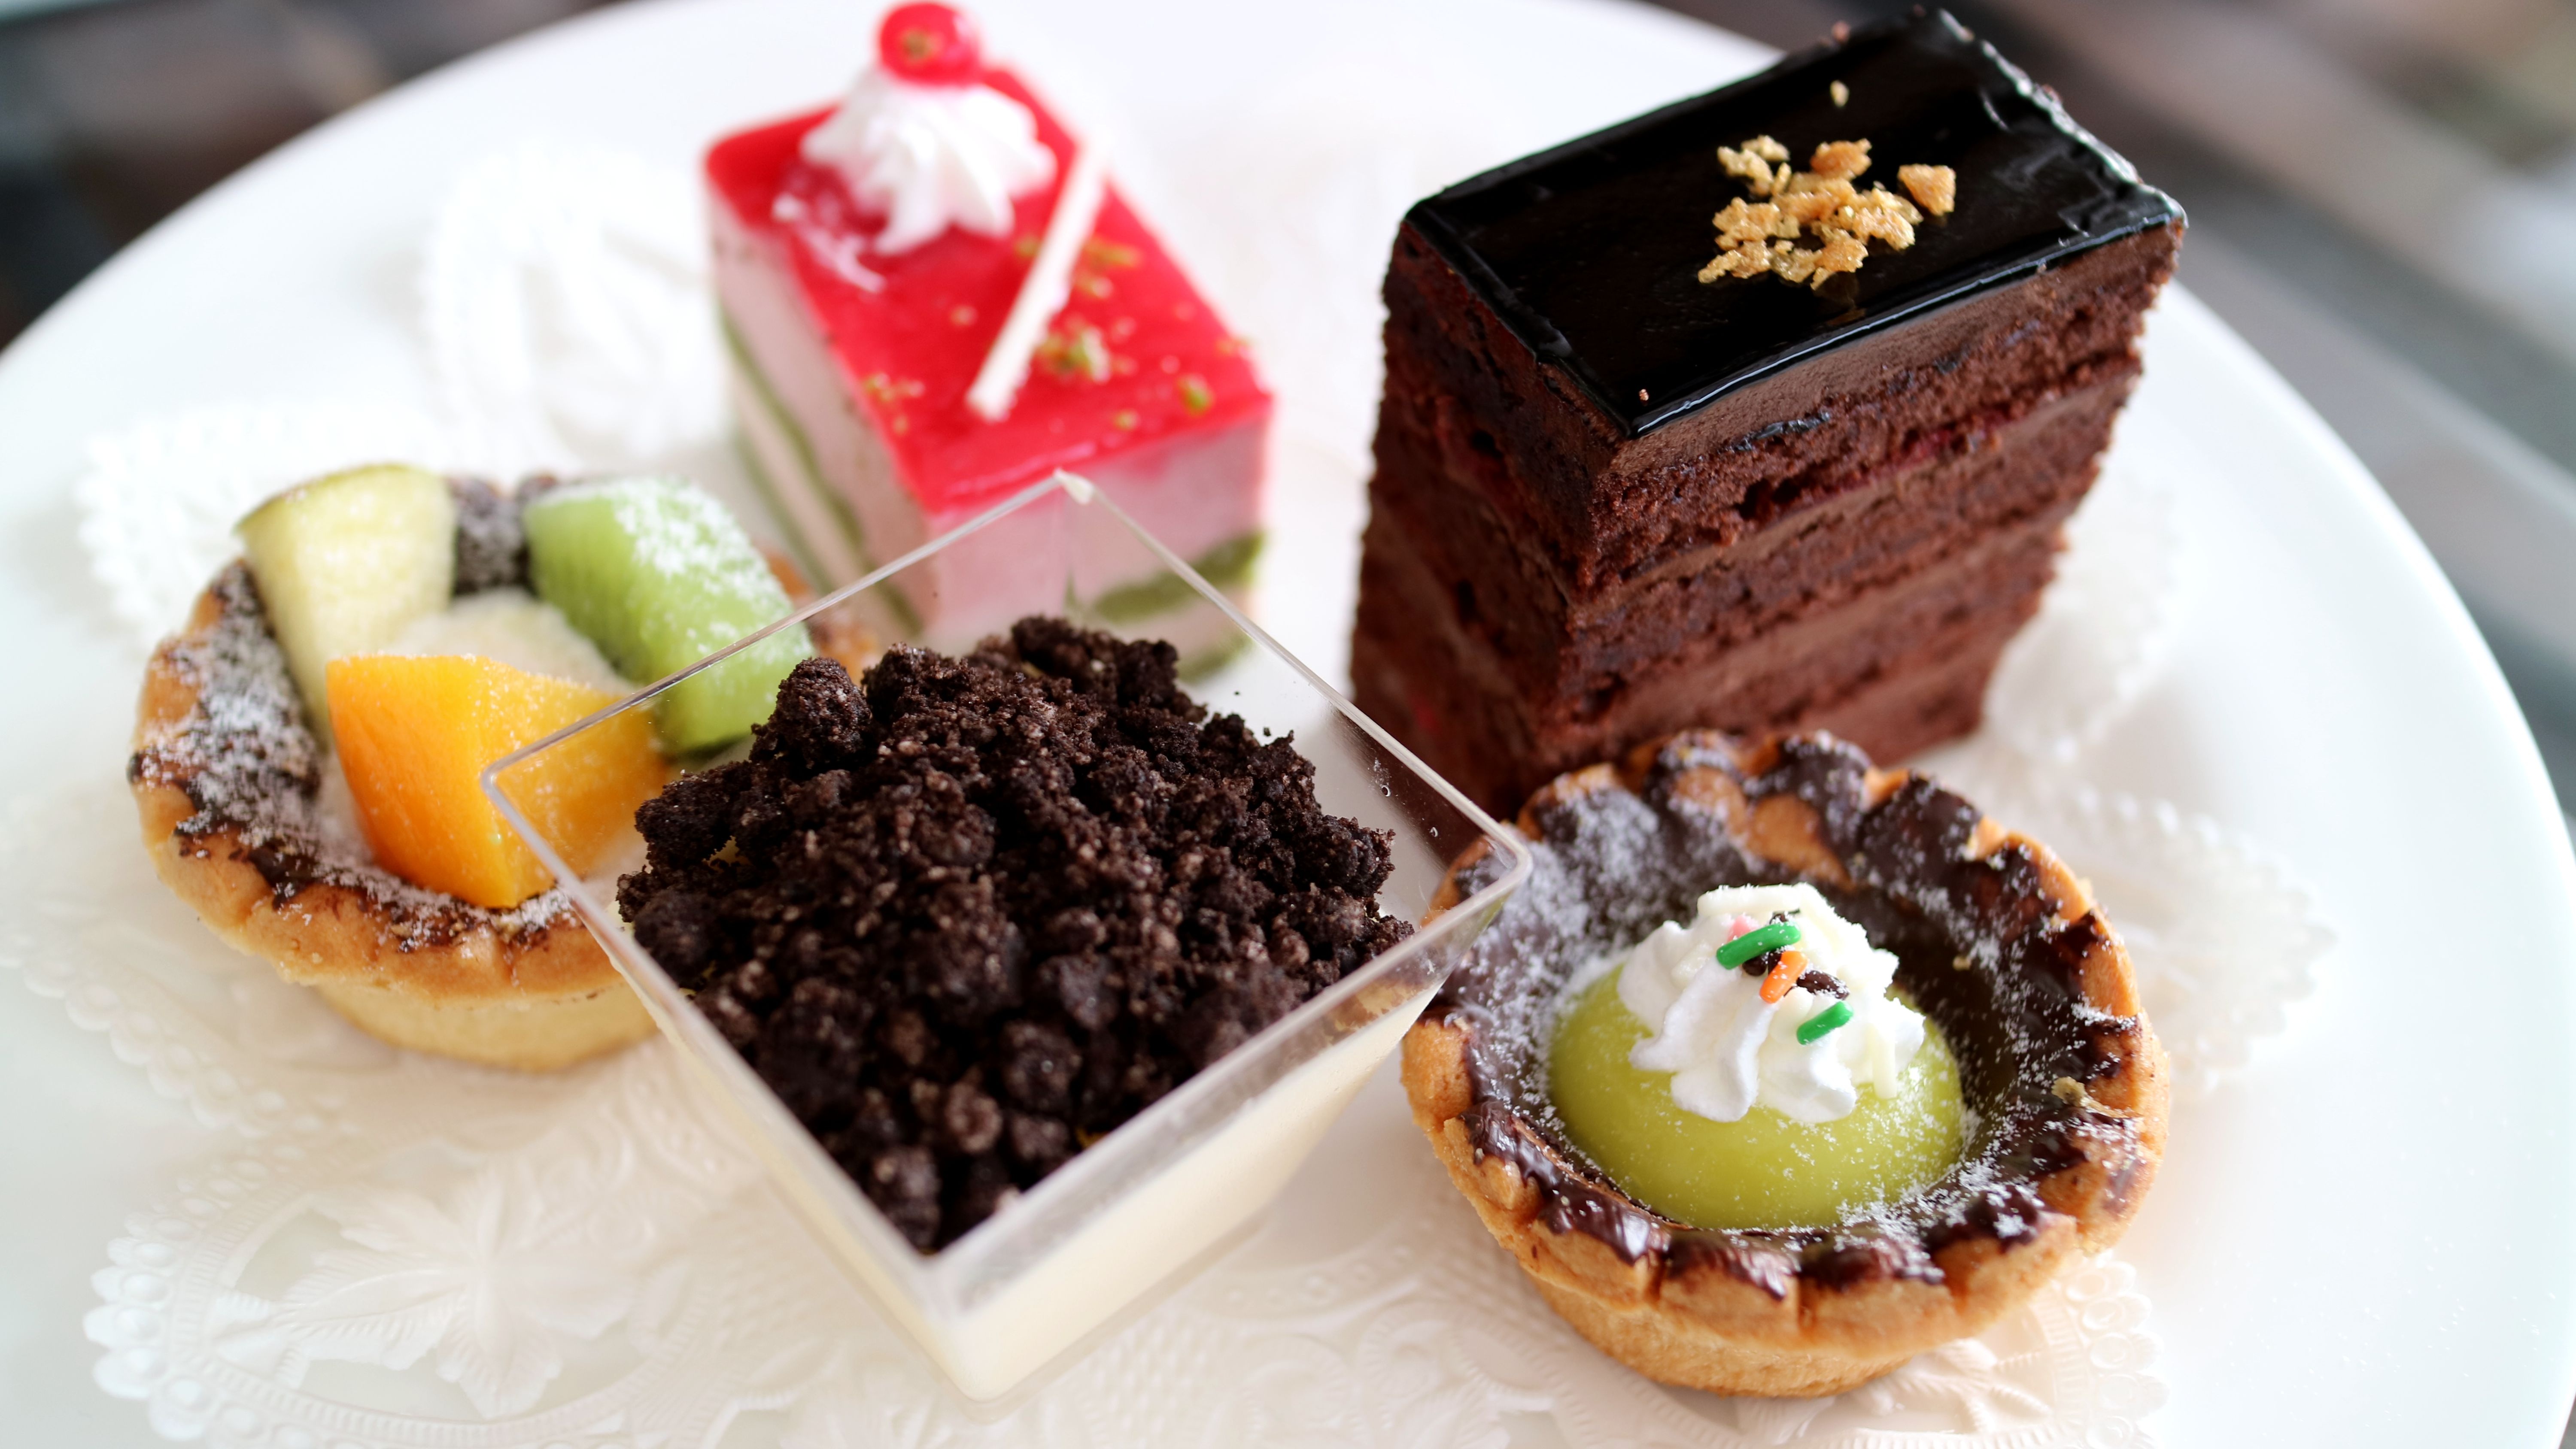
dish, meal, food, produce, dessert, cuisine, cake, pastry, asian food, cheesecake, afternoon tea, dim sum